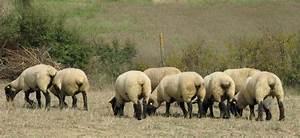
sheep